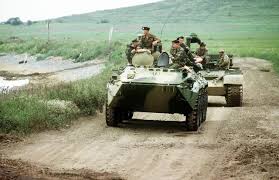
Label: BTR